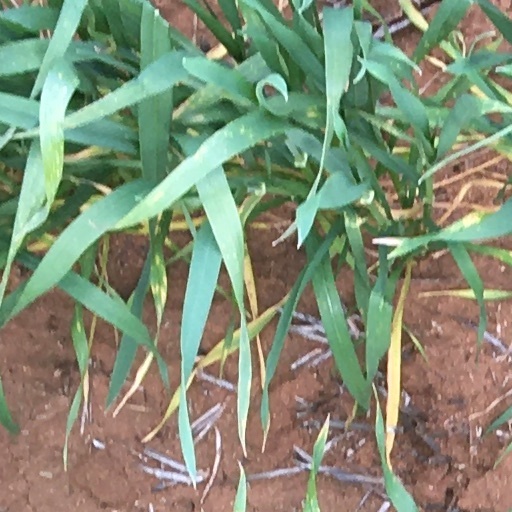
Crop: wheat